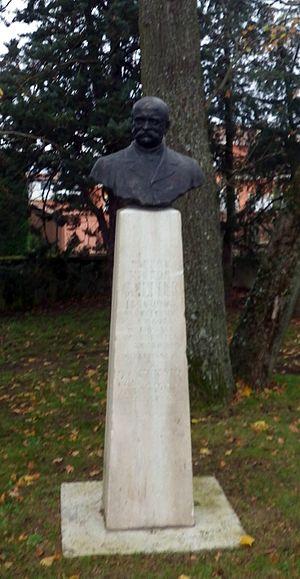
Stèle hommage à Victor Galtier, précurseur de Louis Pasteur dans la découverte du vaccin contre la rage
Pierre Victor Galtier, né le 15 octobre 1846 à Langogne et mort le 24 avril 1908 à La Mulatière, près de Lyon, est un vétérinaire et professeur titulaire, pendant trente ans, de la chaire de pathologie des maladies contagieuses, de la police sanitaire et de la législation commerciale et médicale à l’École vétérinaire de Lyon. Il est le premier à avoir développé un vaccin contre la rage avec des résultats expérimentaux probants, avant Louis Pasteur qui prit connaissance de ses travaux.
Le musée des sciences biologiques docteur Mérieux est un musée situé à Marcy-l'Étoile ouvert depuis 2007.